Alidad Saveh-Shemshaki

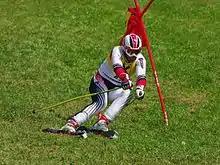
Iranian grass skier Alidad Saveh Shemshaki in the second Giant Slalom run at the 2009 Grass Skiing World Championships in Rettenbach, Austria.

Alidad Saveh-Shemshaki (born 23 July 1972 in Tehran) is a retired alpine skier from Iran. He competed for Iran at the 2006 Winter Olympics. He was also Iran's Flag Bearer at the Games.